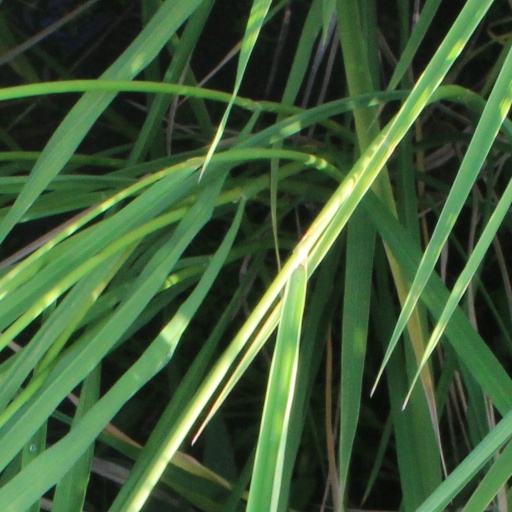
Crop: rice